Arlington Memorial Bridge

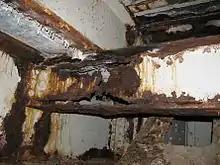
Severely rusted girder near the Arlington Memorial Bridge bascule span in 2013.

In February 2013, the FHWA launched a major inspection of the bridge's deck. In April, National Park Service transportation division head Charles N. Borders II declared, "The bridge ... is really at the end of, and beyond, its life cycle". The inspection was performed on April 24, 2013, by the Federal Lands Bridge Office, an arm of the FHWA. In its post-inspection report, the FHWA declared the bridge to be "in poor condition overall due to continuing problems related to corrosion of the steel in the bascule span, deterioration of the concrete in the arch spans, and deterioration of the sidewalks and wearing surface." Among the problems noted in the report: moderate amounts of rusting were found on all the bridge's load-bearing beams, there were moderate to widespread cracks in the reinforced concrete arch spans, metal flakes (or "spalls") were coming off the steel beams on the road deck's underside, and the drainage system was clogged in many places by debris or rust.